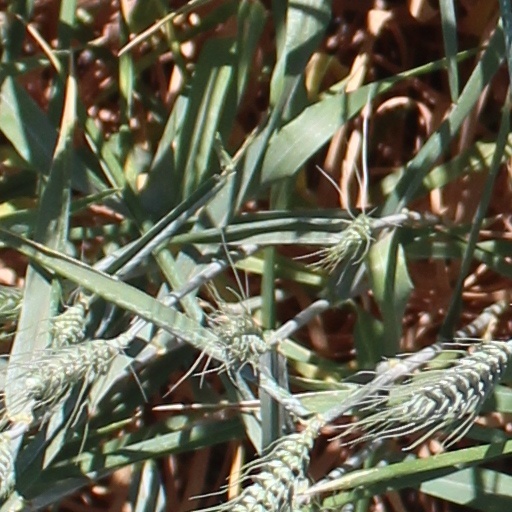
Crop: wheat